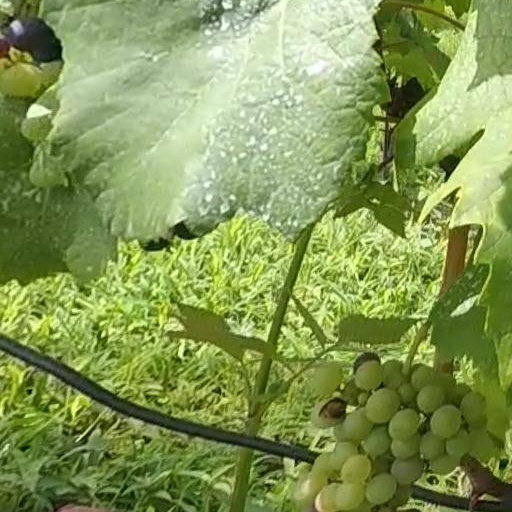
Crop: grape